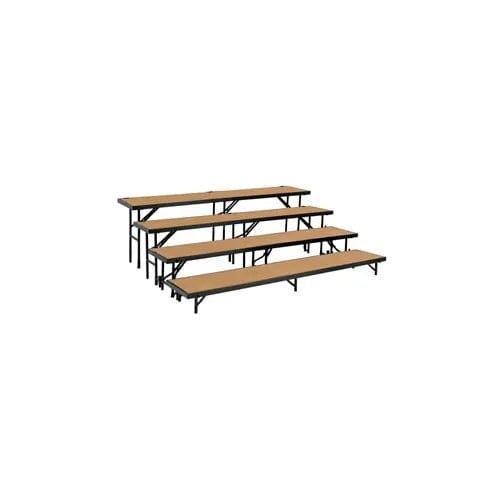
4 Level Tapered Riser with Hardboard - 60"L x 18"W - 8"H, 16"H, 24"H & 32"H
Brand: Centerline Dynamics
Easy to set-up standing choral riser is tapered to create angled, semi-circular arrangements. Allows for quick arrangement for all performance venues. Features built-in multi-level ganging mechanism. 10 Year Limited Warranty. Tan finish. 60"L x 18"W x 8, 16, 24 & 32"H overall.
Category: Arts & Entertainment > Hobbies & Creative Arts > Musical Instrument & Orchestra Accessories > Music Benches & Stools